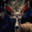
Label: deer